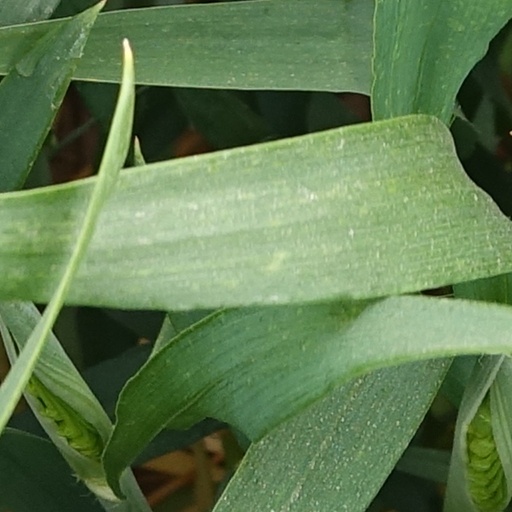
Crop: wheat